Johann Georg Heine

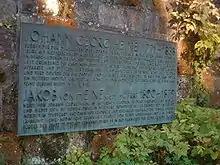
Memorial plaque for Heine and his nephew at his birthplace, Lauterbach (Black Forest)

In 1829 Heine handed the institution over to his nephew Bernhard Heine and moved to the Netherlands. He bought buildings in Brussels and The Hague in order to establish medical institutions. Halfway between The Hague and Scheveningen he established a seaside hospital. Heine had recognized the healing effects medical baths – he tried to match orthopedics and balneotherapy.